1897 VFL finals series

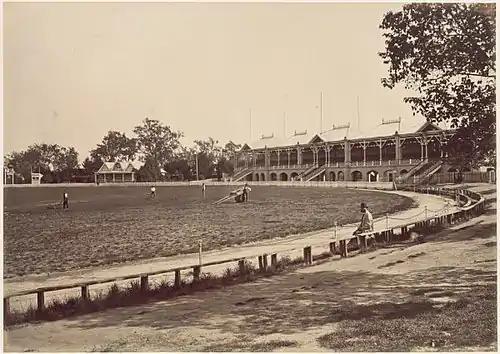
The Melbourne Cricket Ground, pictured here in 1878, hosted 8,000 fans to watch the second-round match between and .

The players listed below are in no particular order; however, the captain and vice-captain appear first.